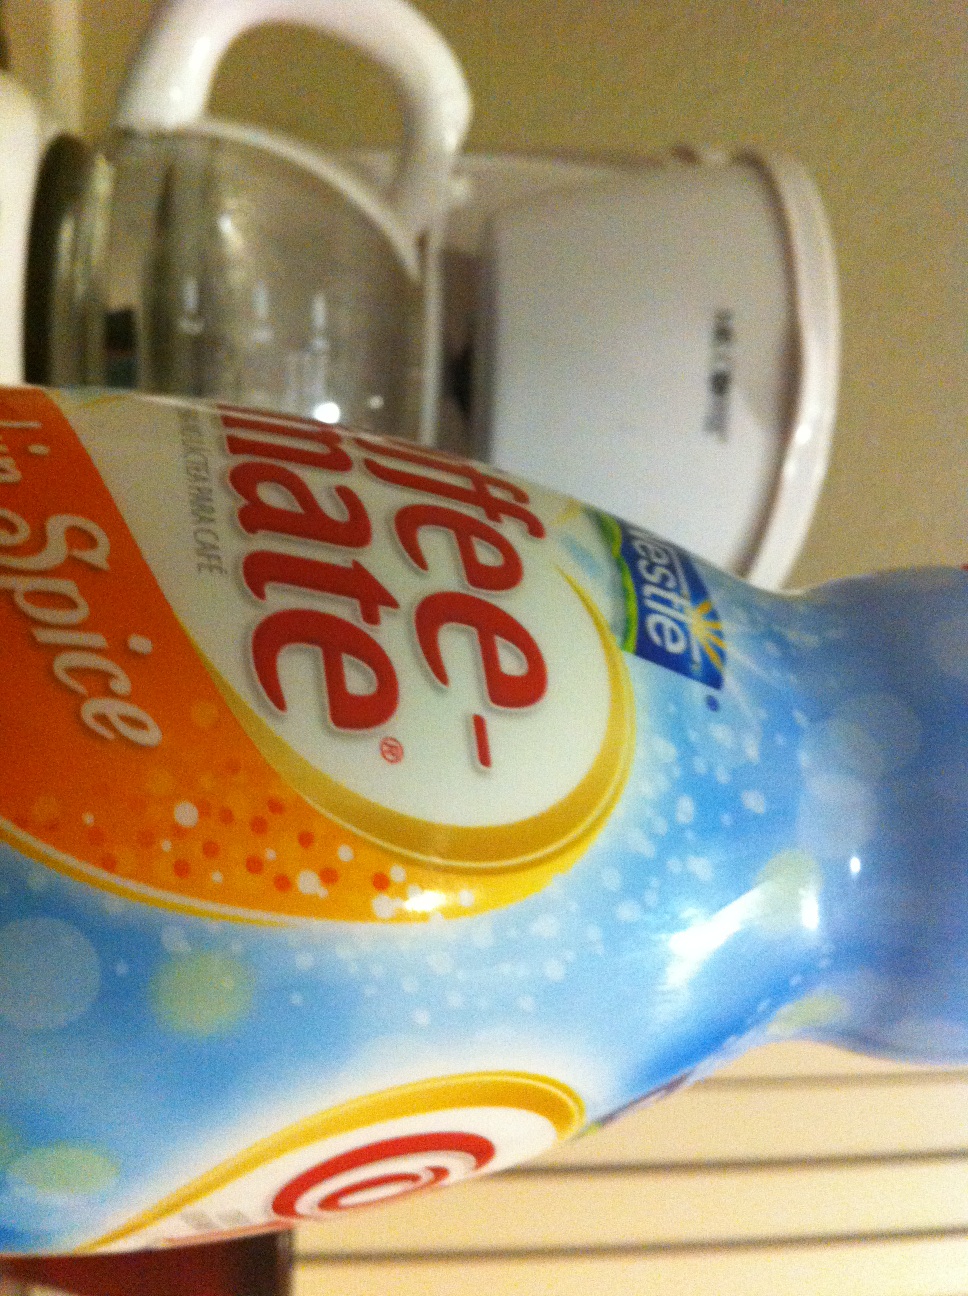Question: What is the expiration date?  Thank you.
Answer: unanswerable